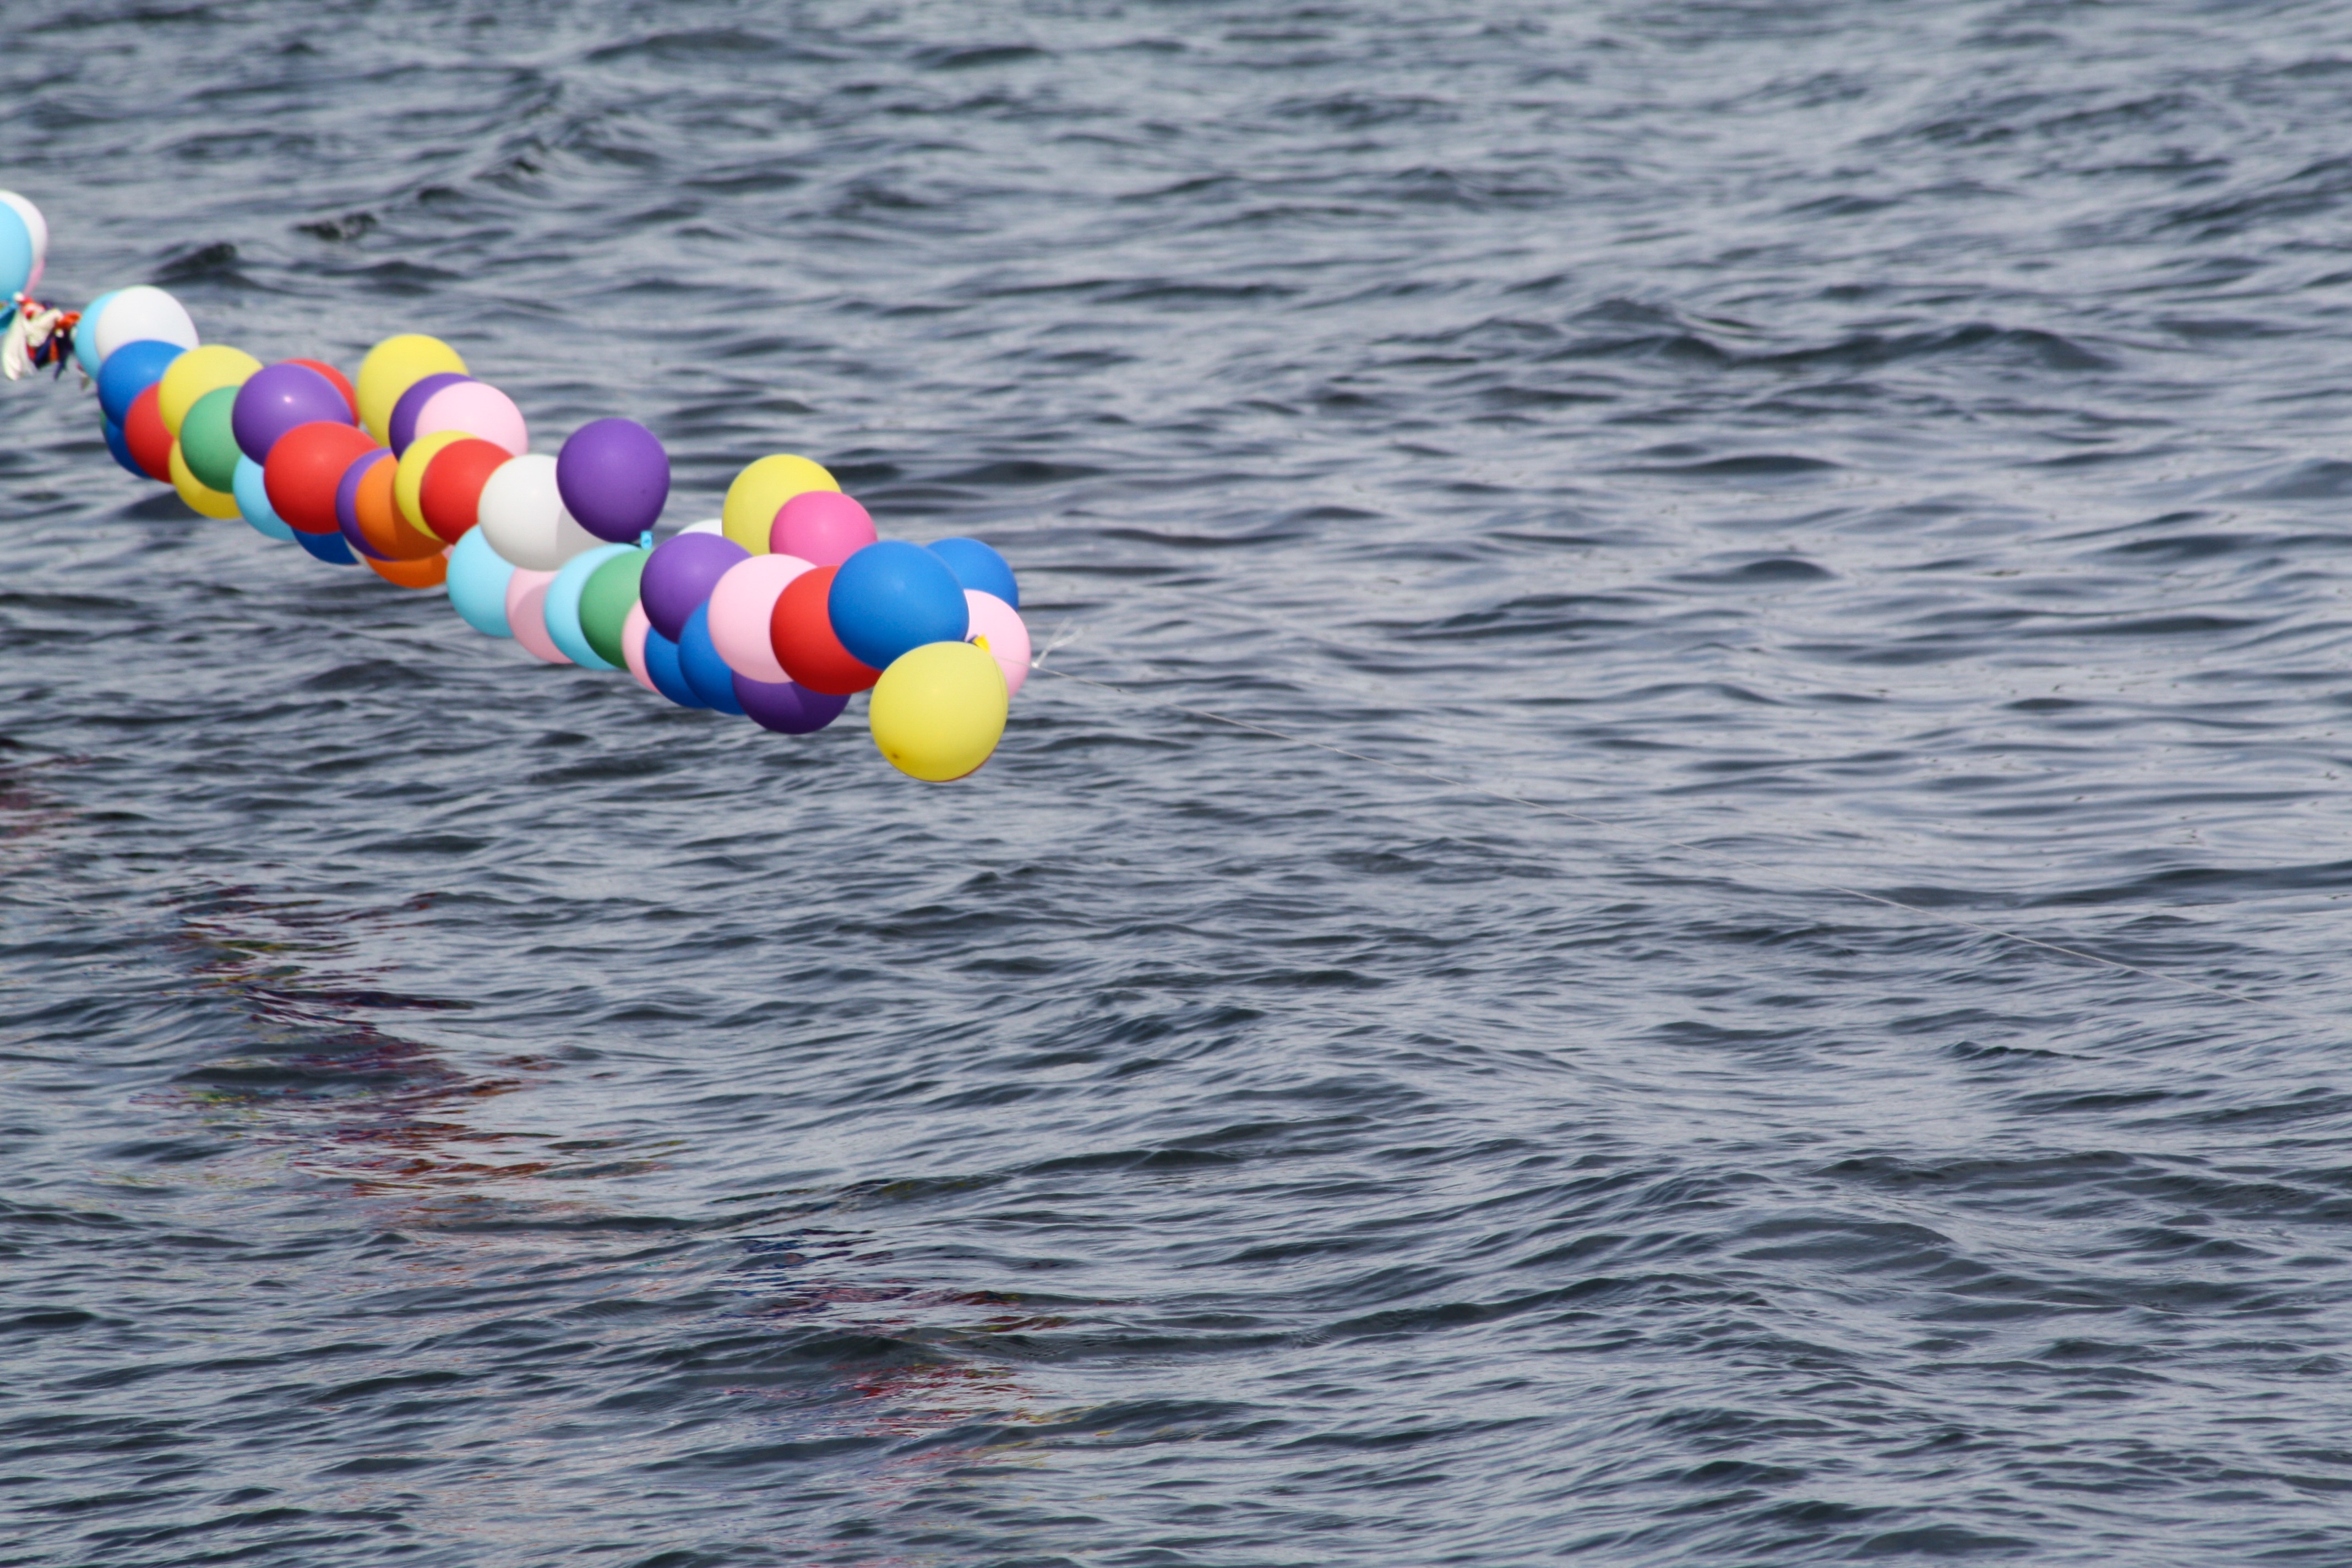
sea, boat, vehicle, sailing, sports, boating, parasailing